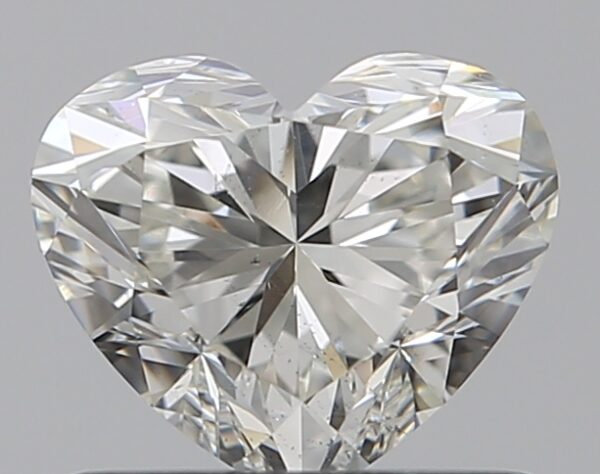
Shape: heart
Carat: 0.75
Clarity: VS2
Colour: I
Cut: EX
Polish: EX
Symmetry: EX
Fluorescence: N
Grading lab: GIA
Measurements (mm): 5.33 x 6.25 x 3.72